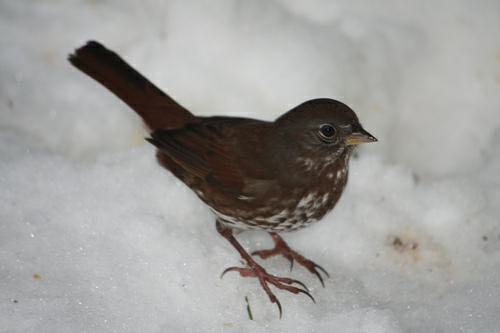
A photo of a fox sparrow